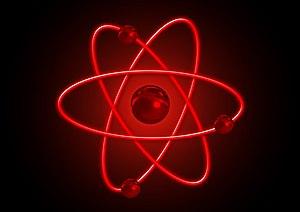
Niels Henrik David Bohr est un physicien danois. Il est surtout connu pour son apport à l'édification de la mécanique quantique, pour lequel il a reçu de nombreux honneurs. Il est notamment lauréat du prix Nobel de physique de 1922.
Le modèle de Bohr est une théorie qui appartient au domaine de la physique/chimie, établie sur le modèle planétaire de Rutherford, cherchant à comprendre la constitution d'un atome, et plus particulièrement celui de l'hydrogène et des ions hydrogénoïdes. Élaborée par Niels Bohr en 1913, cette théorie rencontra un succès immédiat car elle expliquait de manière simple les raies spectrales des éléments hydrogénés tout en effectuant un rapprochement entre les premiers modèles de l'atome et la théorie des quanta. Ce modèle sera généralisé au cas des électrons relativistes par Arnold Sommerfeld afin d'écrire de façon quantitative la structure fine des lignes spectrales de l'hydrogène. Cependant, cette théorie ne peut expliquer le spectre d'éléments à plusieurs électrons, ni la nature des liaisons chimiques, et sera finalement remplacée par la mécanique quantique en 1925.